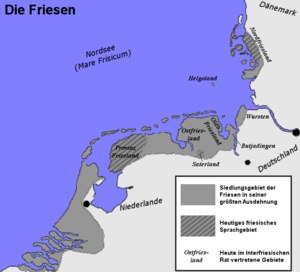
Nationale frisere
Frisiske områder
Ved nationale frisere forstås de frisere, der definerer sig som en selvstændig nationale gruppe eller et folk på grundlag af et selvstændigt frisisk sprog, kultur og historie. Det står i modsætning til de frisere, der opfatter sig som en tysk stamme eller en del af det nederlandske folk.